Florida State Road 60

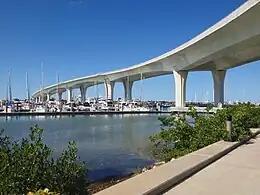
Clearwater Memorial Causeway Bridge viewed from the southeast corner of the bridge

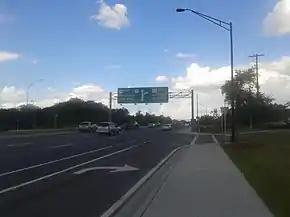
Concurrent US98/SR60 (eastbound) in Bartow approaching their split

SR 60 begins in Clearwater Beach, at the once controversial Clearwater Roundabout, which is also shared by Gulfview Boulevard and Mandalay Avenue. The route is primarily a four lane divided highway named Causeway Boulevard. This segment includes the Clearwater Bridge over the Mandalay Channel which leads to a man-made island containing only one intersection with Island Way, which leads to Pasadees Key and Big Mangrove Key, the former of which is where the Clearwater Marine Aquarium can be found. Before the man-made island ends, SR 60 rises above the Intracoastal Waterway along the Clearwater Memorial Causeway to reach mainland Clearwater. Once on the mainland, the road divides into Court Street (one-way westbound) and Chestnut Street (one-way eastbound) between Bay Avenue and Ewing Avenue. Along the way, both streets intersect the Pinellas Trail and the CSX Clearwater Subdivision at the same time along East Street. One block later, the streets are joined by US 19 Alternate at Myrtle Avenue, and are overlapped through the end of the one-way pair west of MLK Boulevard where the routes only run along Court Street. The overlap with US Alternate 19, ends as it turns south at Missouri Avenue (hidden SR 651), while SR 60 continues east until reaching the intersection of South Highland Avenue, where hidden SR 651 terminates. From there the route also joins Gulf-to-Bay Boulevard.